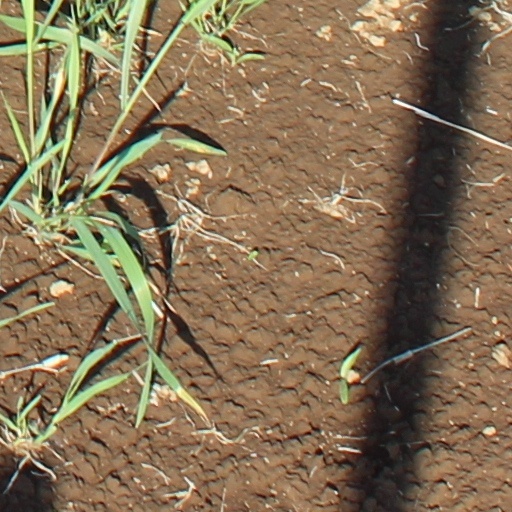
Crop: wheat